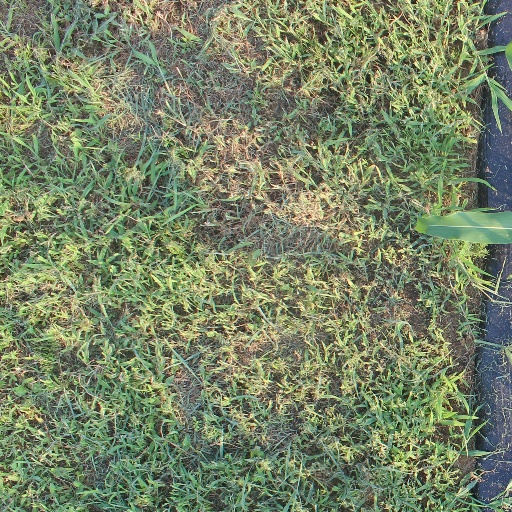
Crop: sorghum